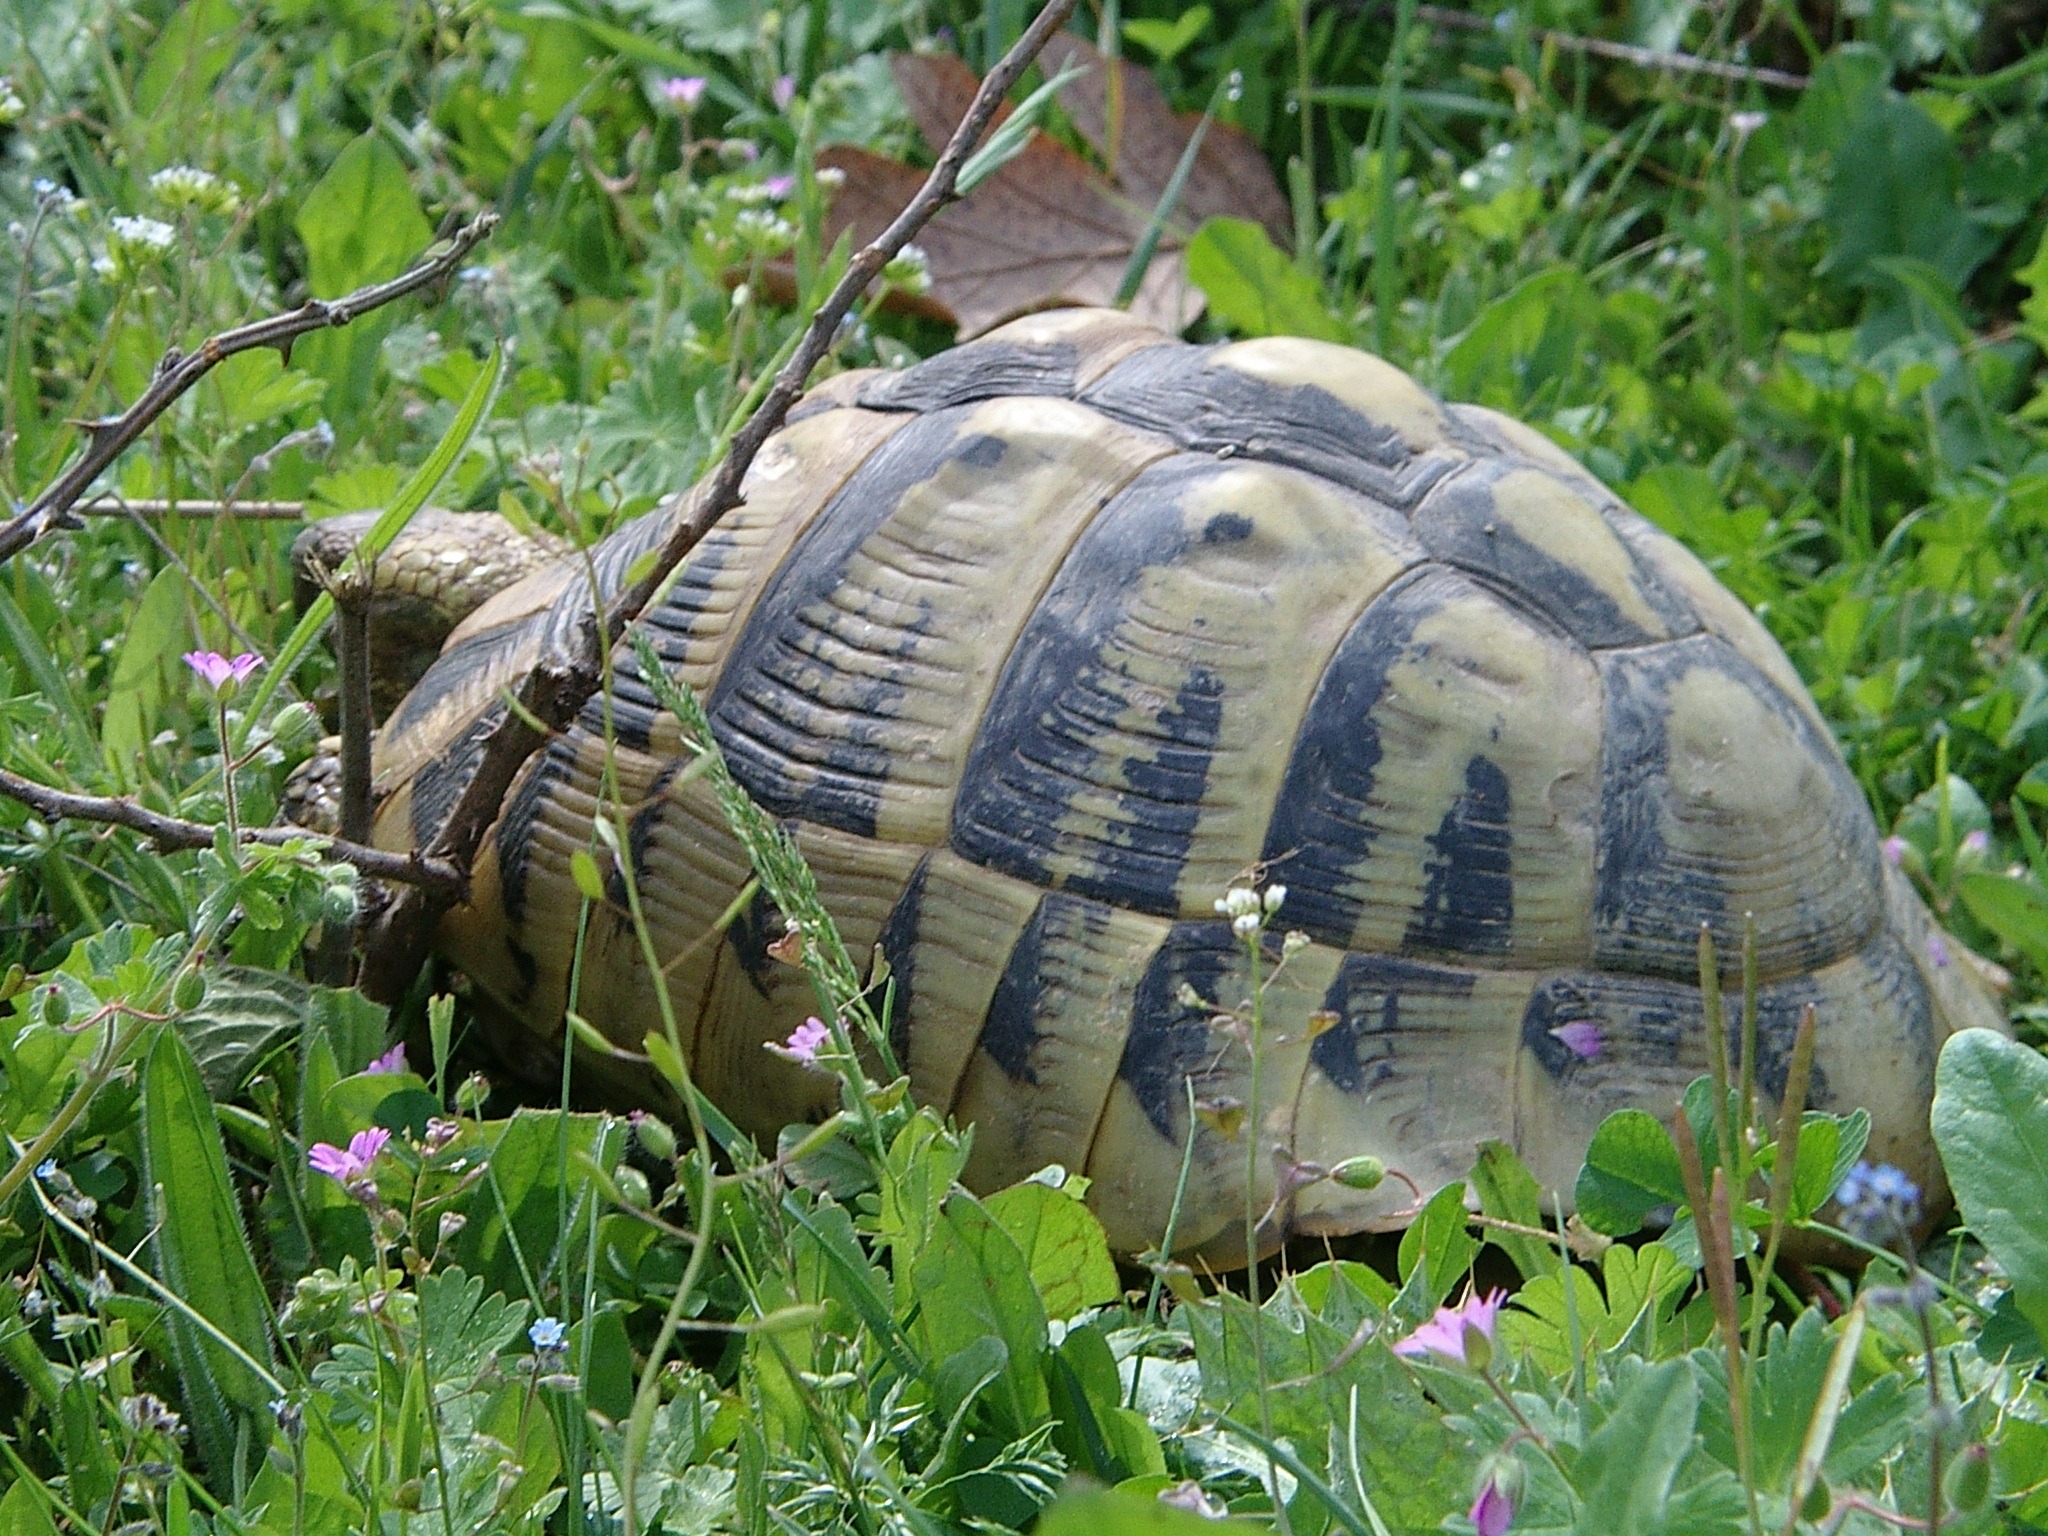
nature, wildlife, jungle, botany, turtle, reptile, fauna, tortoise, box turtle, emydidae